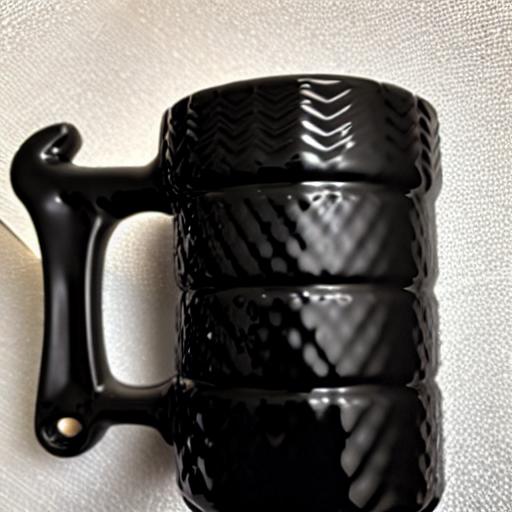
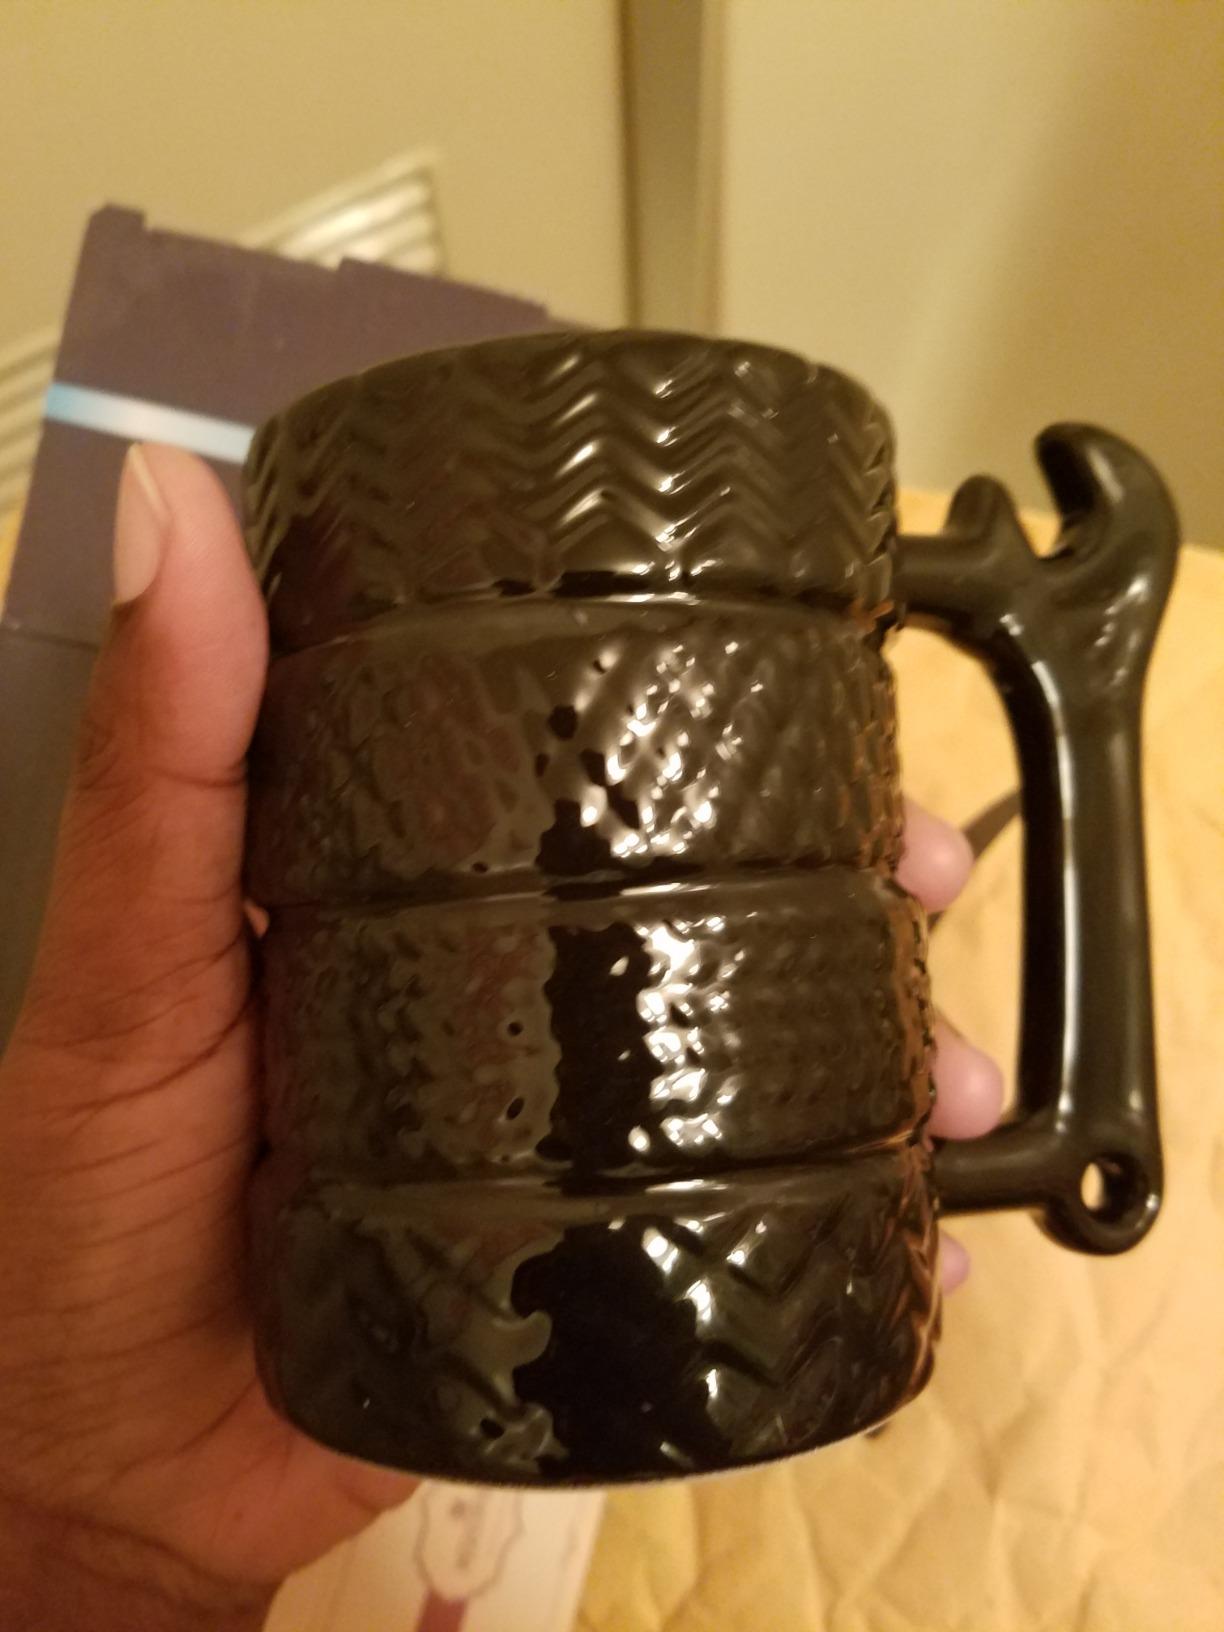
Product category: items_mug
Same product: no